Fredrik Ahlstedt

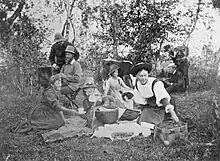
Sitting in the chair at Önningebykolonin in 1886, with his wife Nina front right

Ahlstedt was a prolific painter, creating a wide range of portraits and landscapes. His work is part of permanent collections in Finland and abroad. He participated in exhibitions at the Finnish Artists Exhibitions from 1892 to 1901, as well as in Stockholm (1897) and Paris (1900). A posthumous exhibition was held at the Finnish Artists Exhibition in 1924.